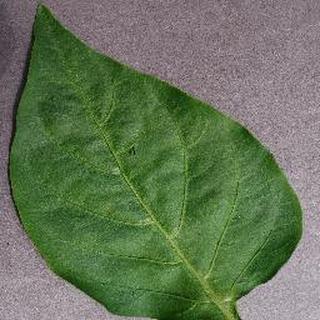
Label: healthy_bell_pepper